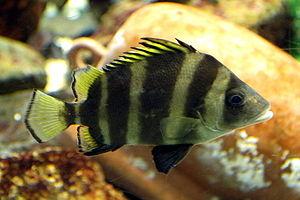
Les Hapalogenyidae sont une famille de poissons de l'ordre des Perciformes.